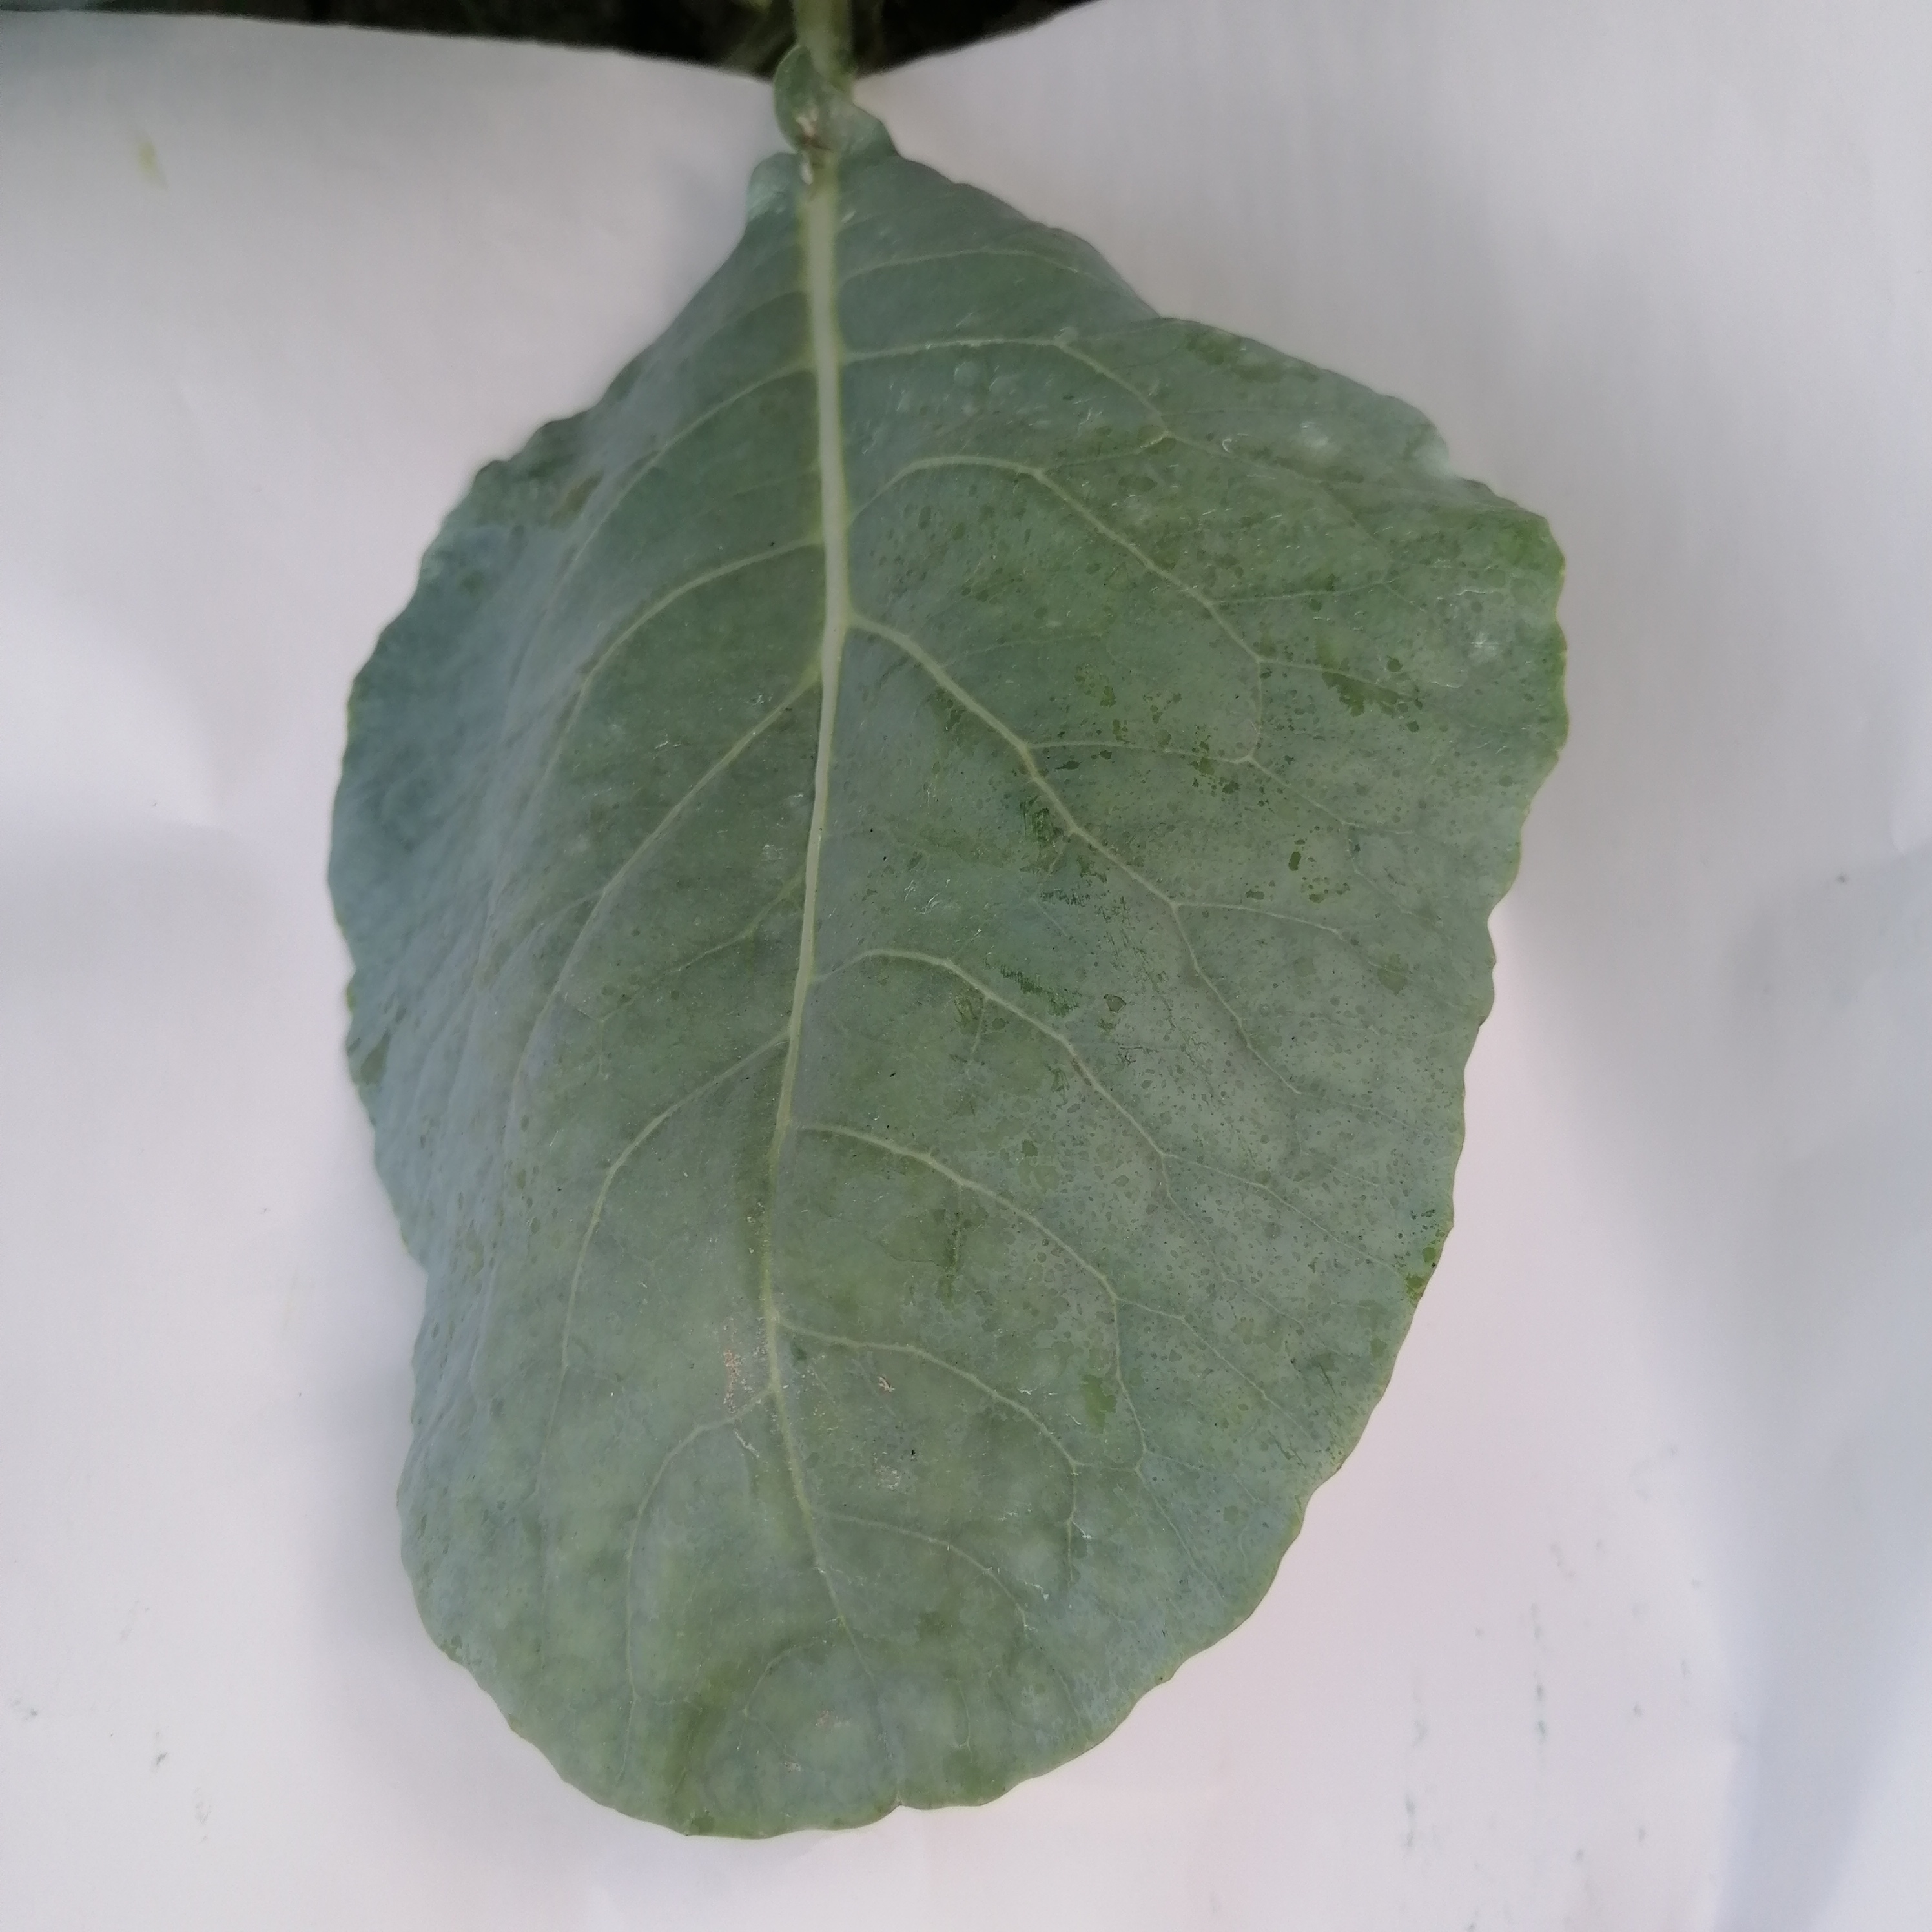
Label: Healthy